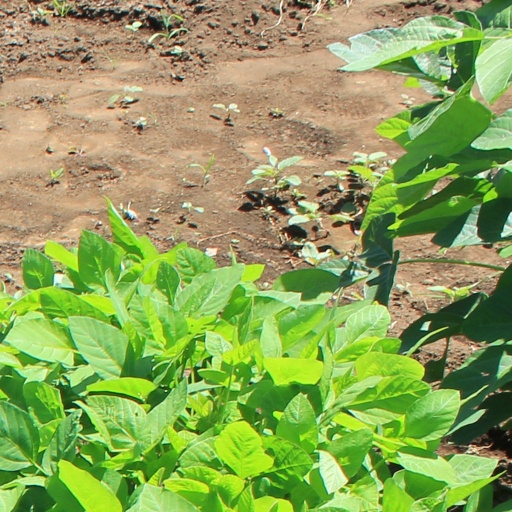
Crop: soybean